Rafał Dębski

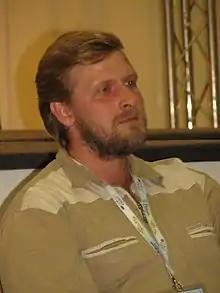

Rafał Dębski (born 1969) is a Polish writer of fantasy, historic, sensational and criminal novels. He works as a psychologist. Since June 2009 he has been editor in chief of the "Science Fiction, Fantasy and Horror magazine."